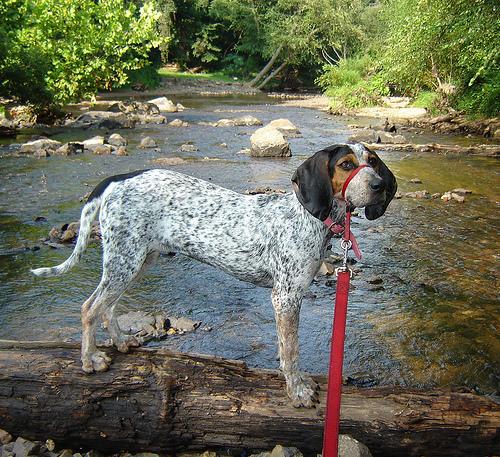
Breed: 217-n000050-bluetick